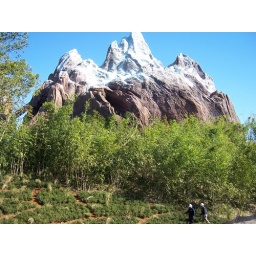
Two intrepid mountain climbers brave the rocky and rugged terrain around the base of Expedition Everest!